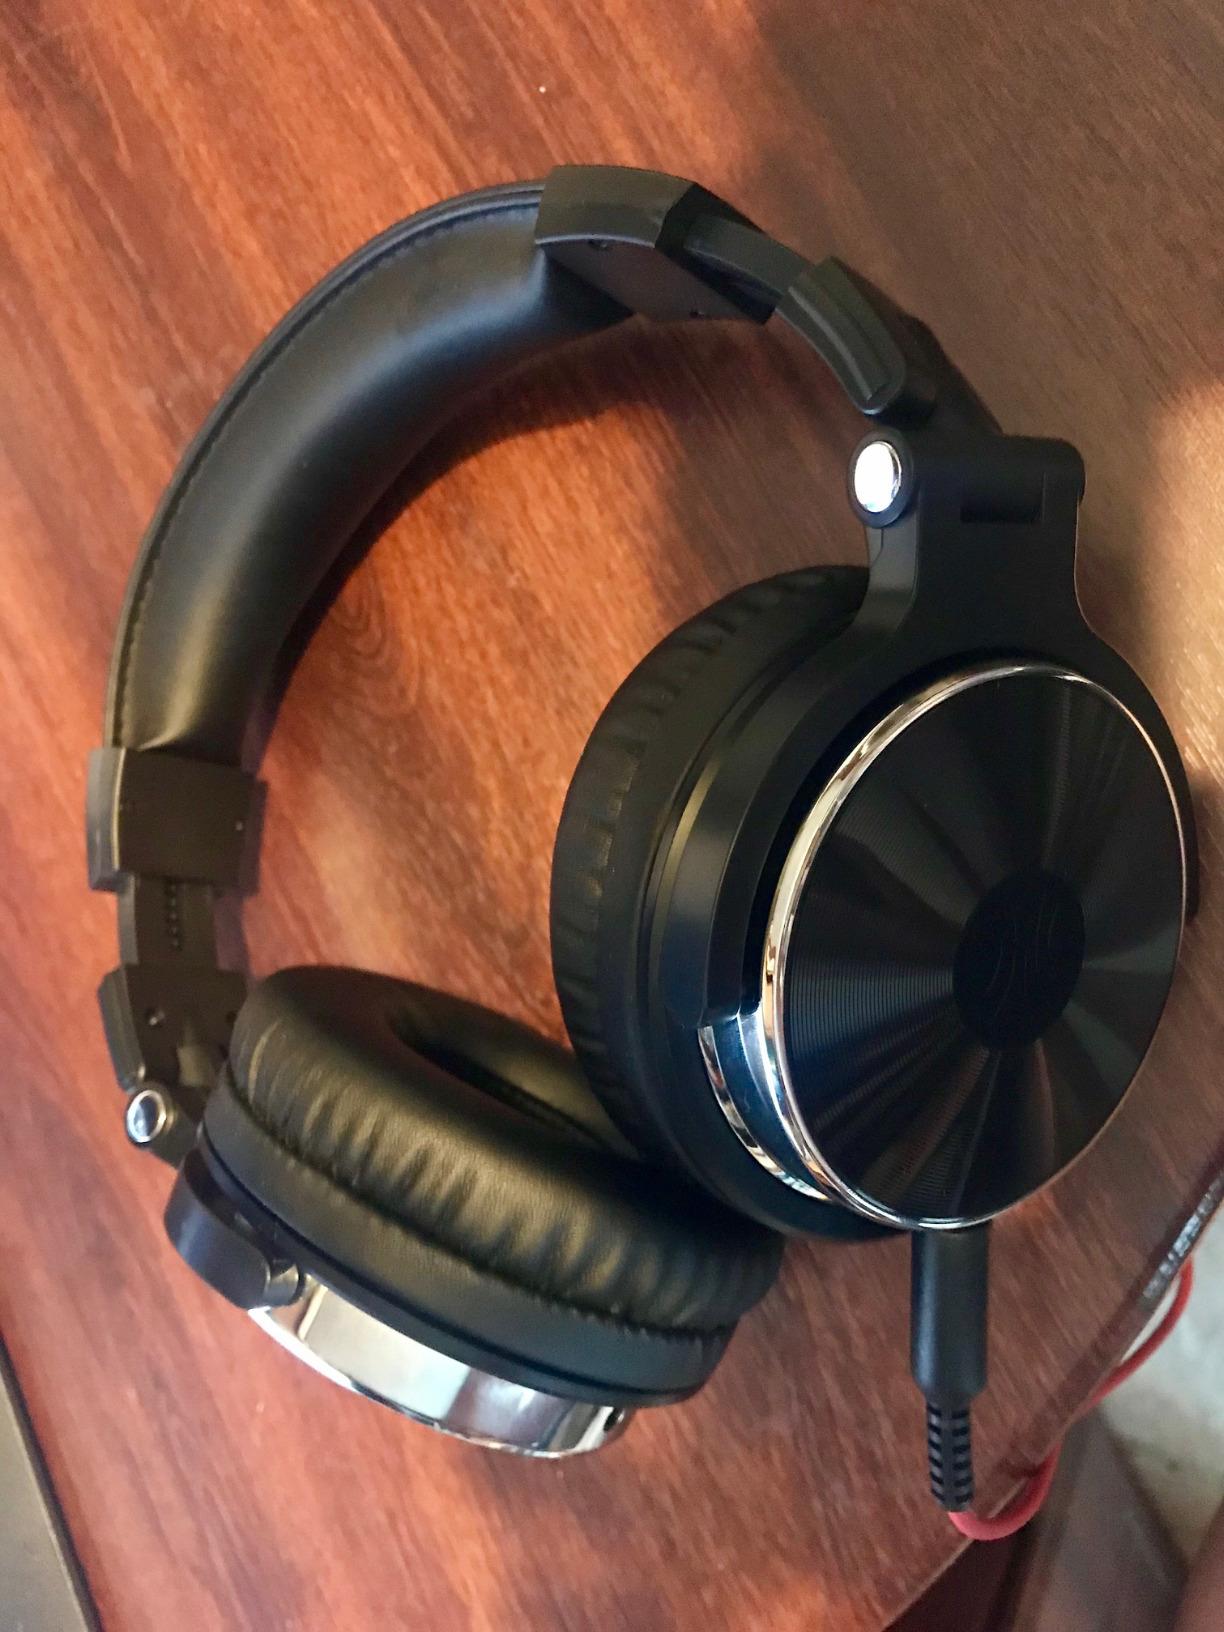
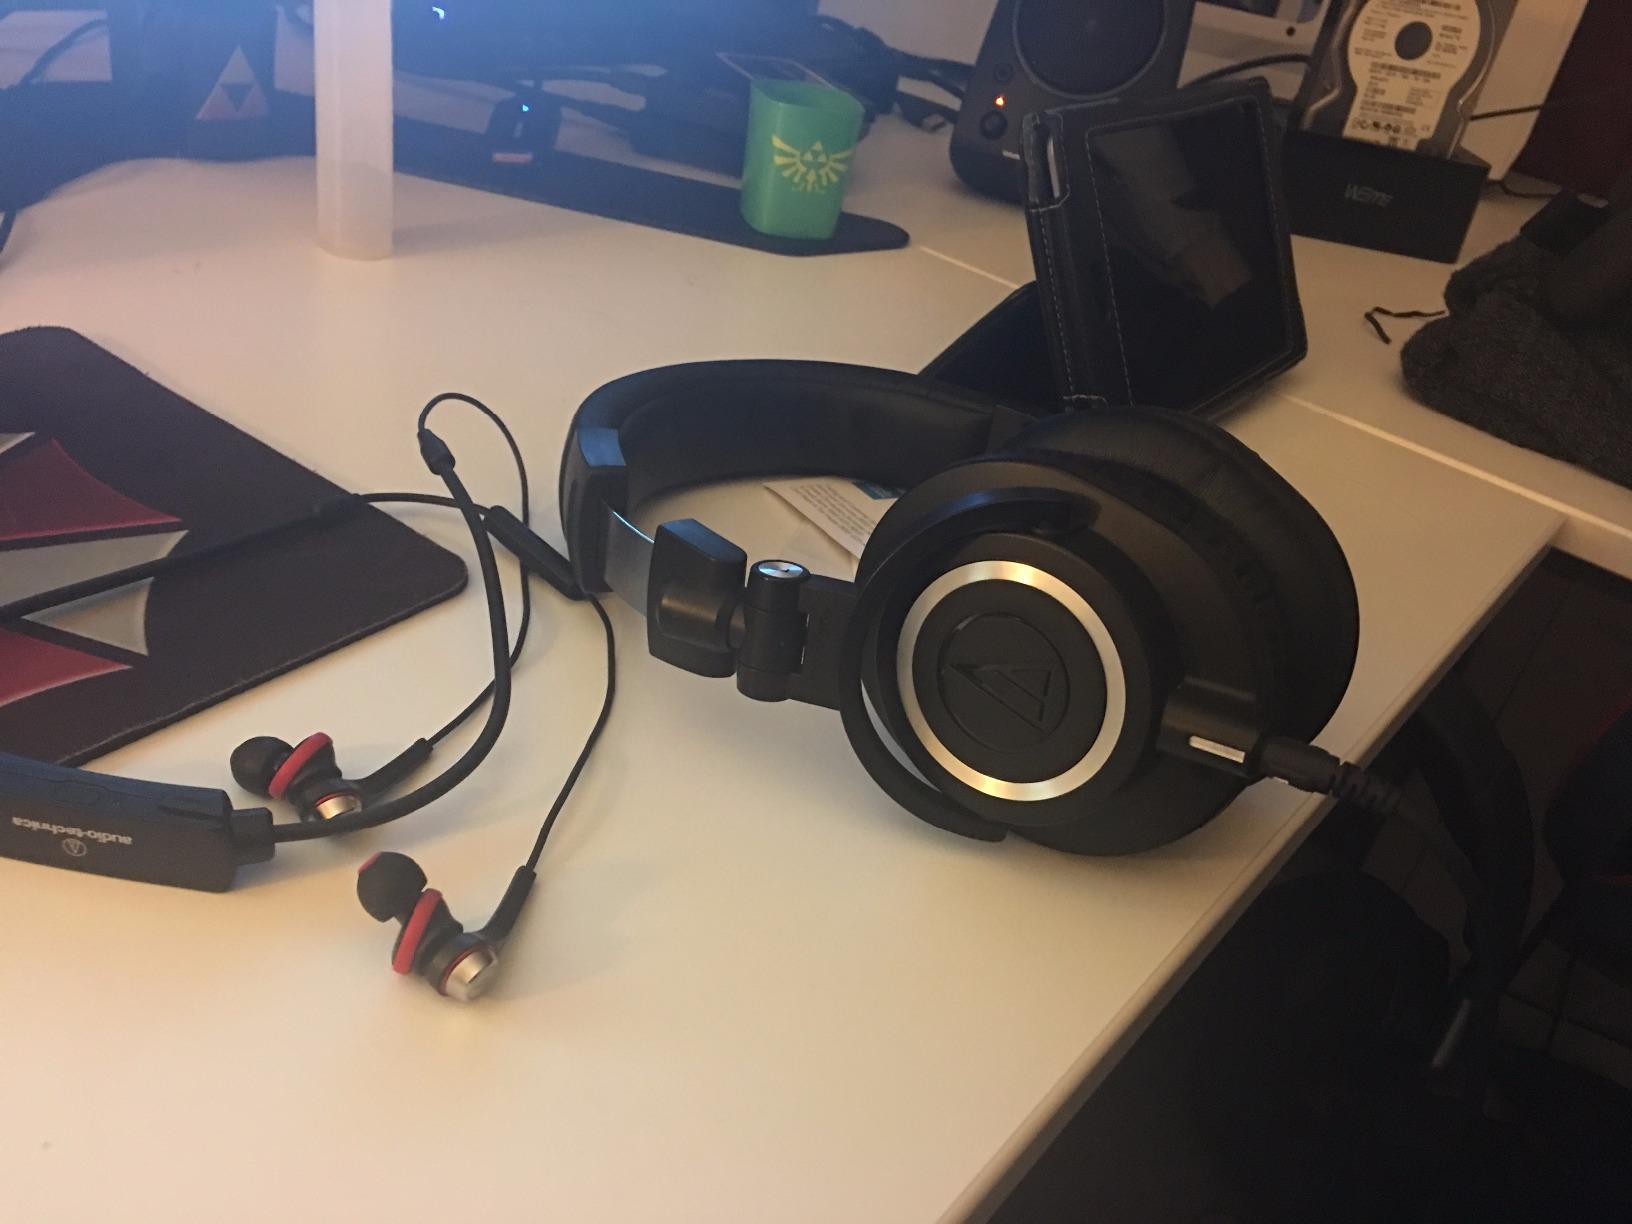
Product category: headphones
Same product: no